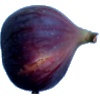
Label: Fig 1